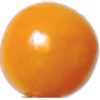
Label: physalis